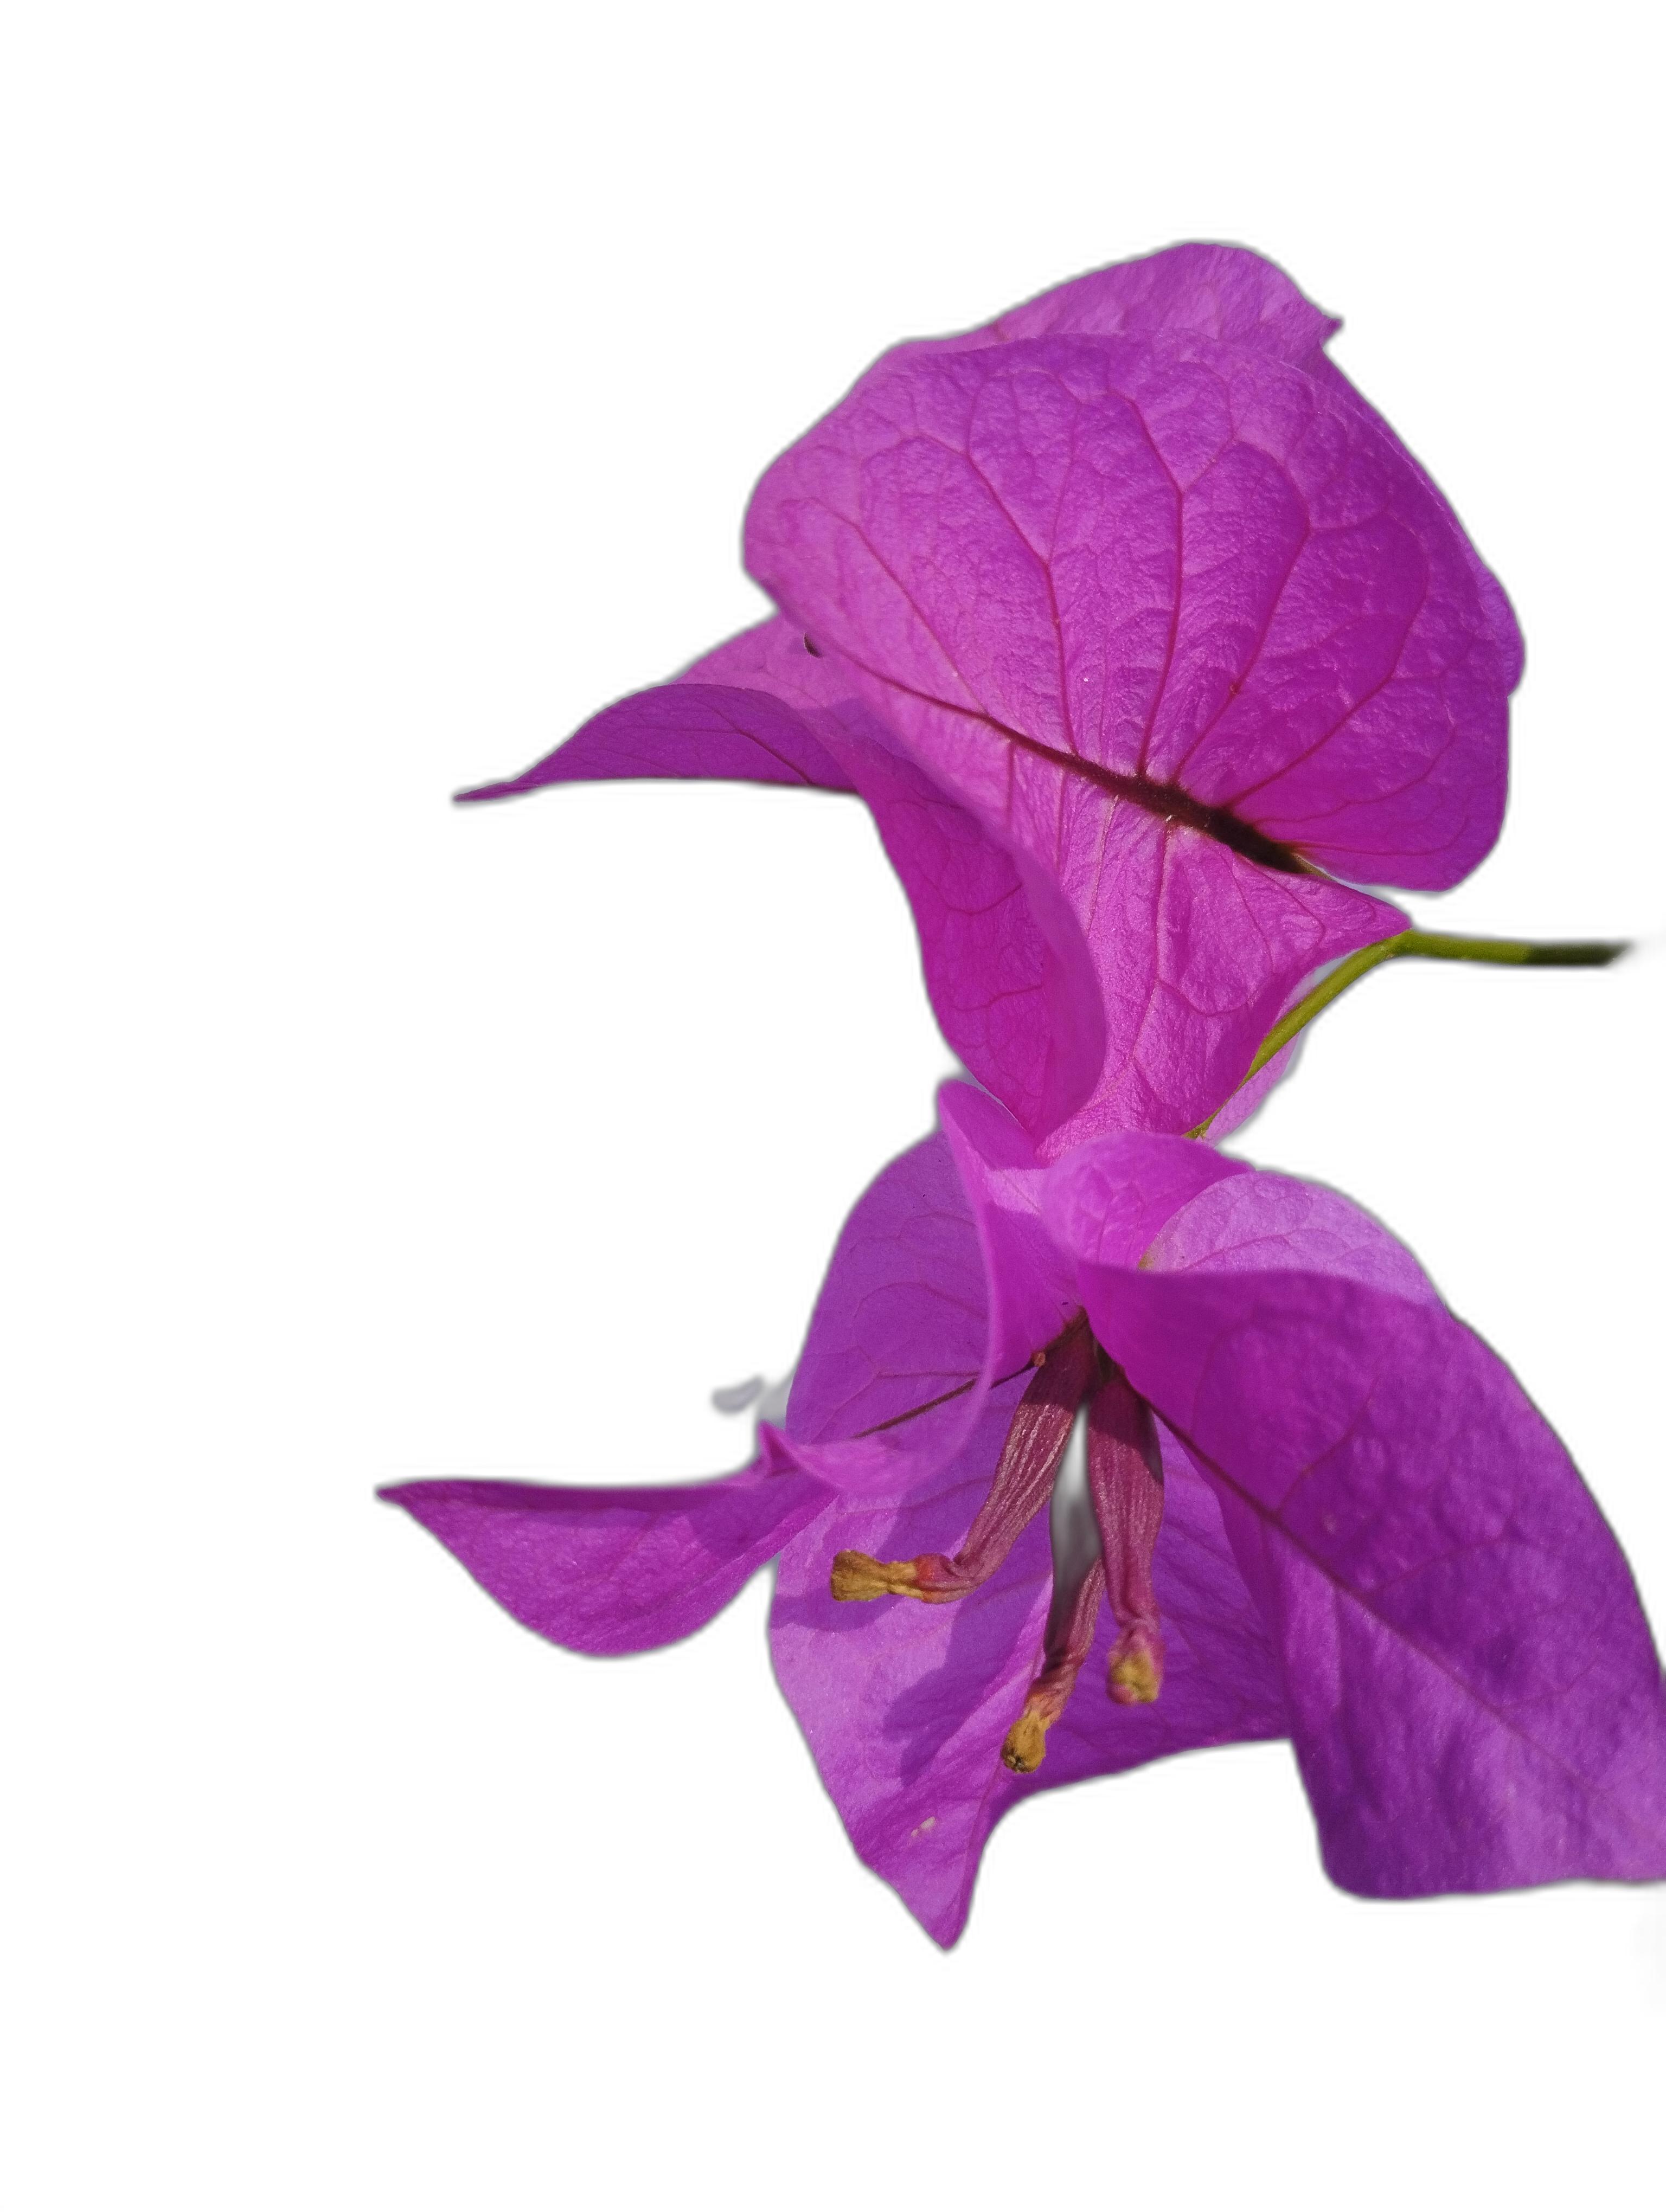
Label: Bougainvillea